Amar Singh (cricketer)

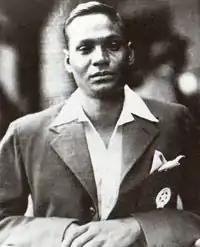

Ladhabhai Nakum Amar Singh (4 December 1910 – 21 May 1940) was an Indian Test cricketer. A right-arm fast-medium bowler and effective lower-order batsman, Amar Singh Ladha played in seven Tests for India before World War II. He took 28 wickets in these matches. He was the first Indian Fast bowler and All-rounder, and the first Indian to receive a Test cap. He also scored India's first half-century in Test cricket, in India's first Test.